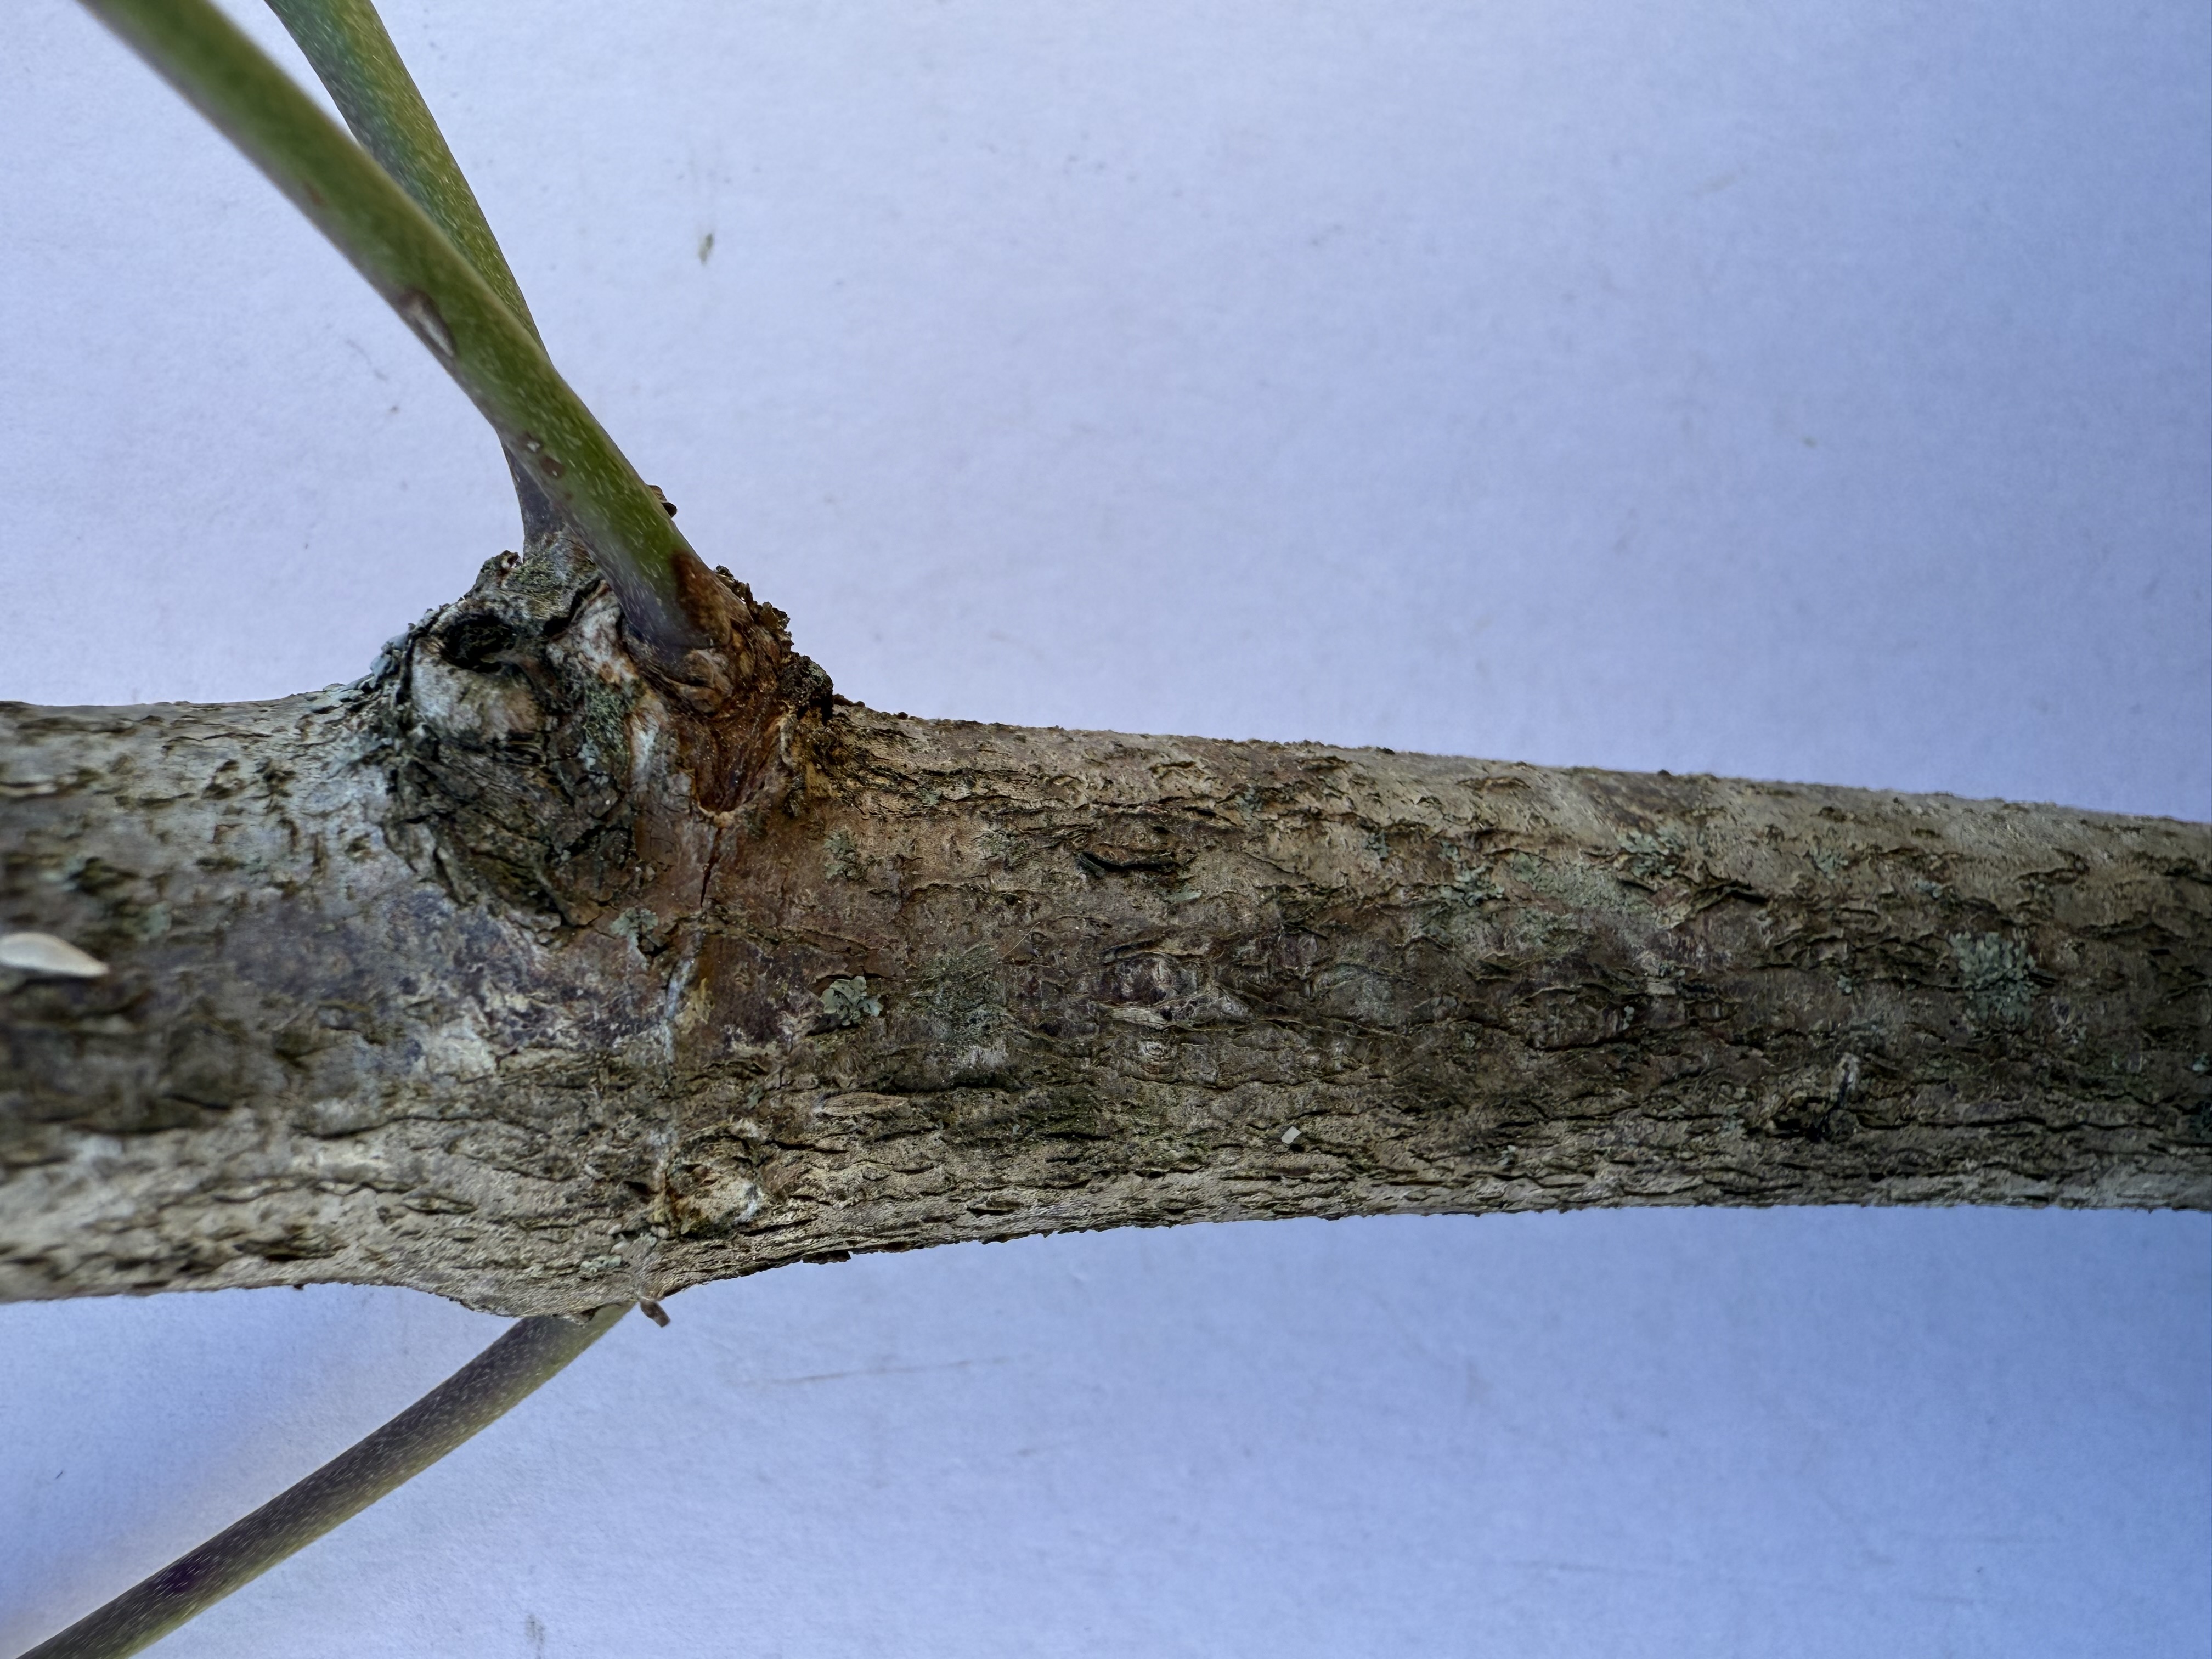
Variety: Cornelian Cherry